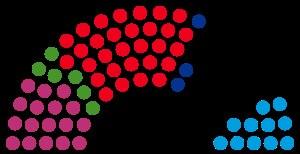
Cette liste présente les 88 membres de la 6ᵉ législature du Landtag de Brandebourg au moment de leur élection le 14 septembre 2014 lors des élections régionales de 2014 en Brandebourg. Elle présente les élus du land et précise si l'élu a été élu dans le cadre d'une des 44 circonscriptions de manière directe, ou par le scrutin proportionnel de Hare.